Portico of Glory

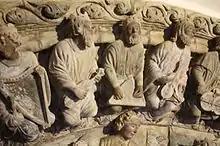
Musicians using string and various other instruments.

The arrangement of the tympanum is based on the description of Christ that John the Evangelist makes in Revelation (Chapter 1 v 1 to 18). In the center, the Pantocrator is shown, displaying in his palms and feet the wounds of crucifixion. Christ sits and occupies the center at nearly four yards in height.